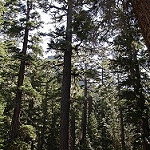
Label: forest